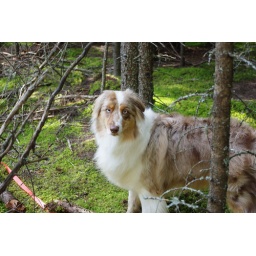
My dog who loves being out in the trees at the lake